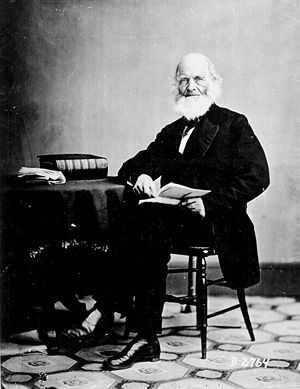
William Cullen Bryant
William Cullen Bryant
William Cullen Bryant var en amerikansk romantisk digter og journalist. Han blev født i Cummington, Massachusetts som den anden søn af Peter Bryant, en fremtrædende læge, og Sarah Snell. Hans barndomshjem og senere sommerresidens er i dag museum. Hans forfædre på begge sider kom til Amerika via Mayflower.